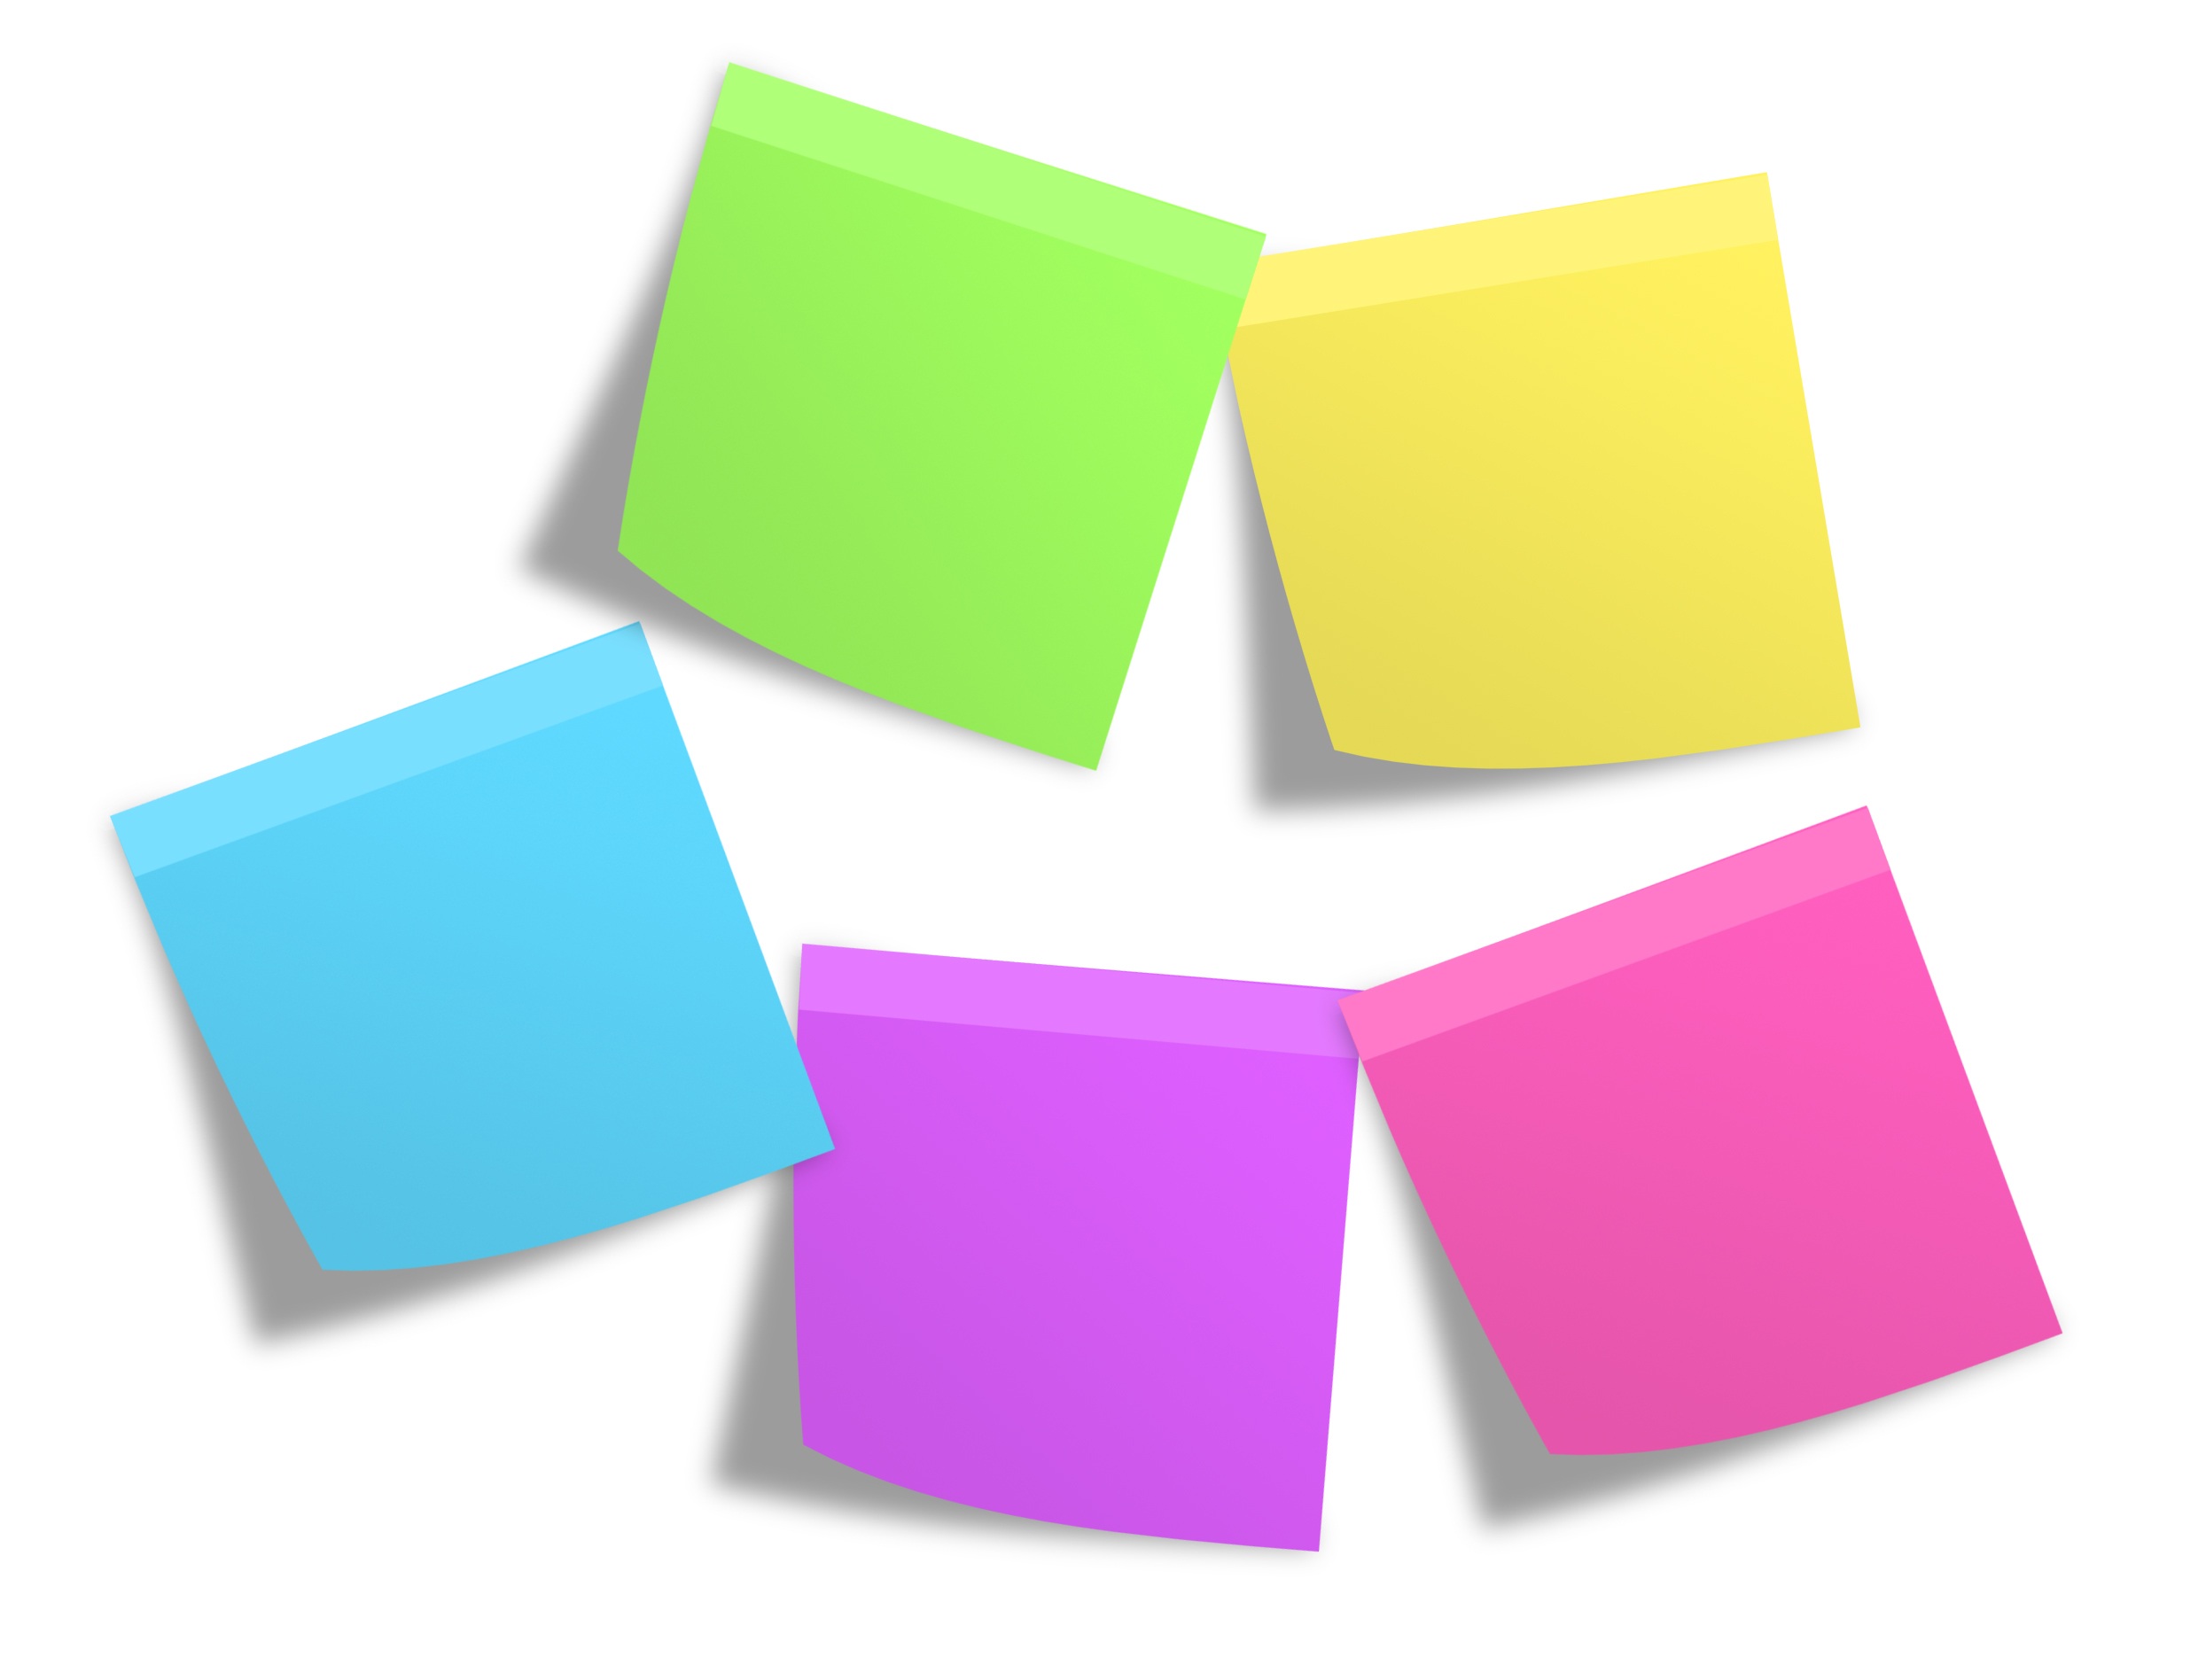
color, communication, colorful, paper, note, brand, rectangle, lesson, list, notes, embassy, info, postit, sticky note, memos, post it, pinning